Reinheitsgebot

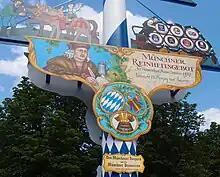
Sign celebrating the 1487 Munich

The earliest documented mention of beer by a German nobleman is the granting of a brewing licence by Emperor Otto II to the church at Liege (now in Belgium), awarded in 974. A variety of other beer regulations also existed in Germany during the late Middle Ages, including in Nuremberg in 1293, Erfurt in 1351, and Weißensee in 1434.